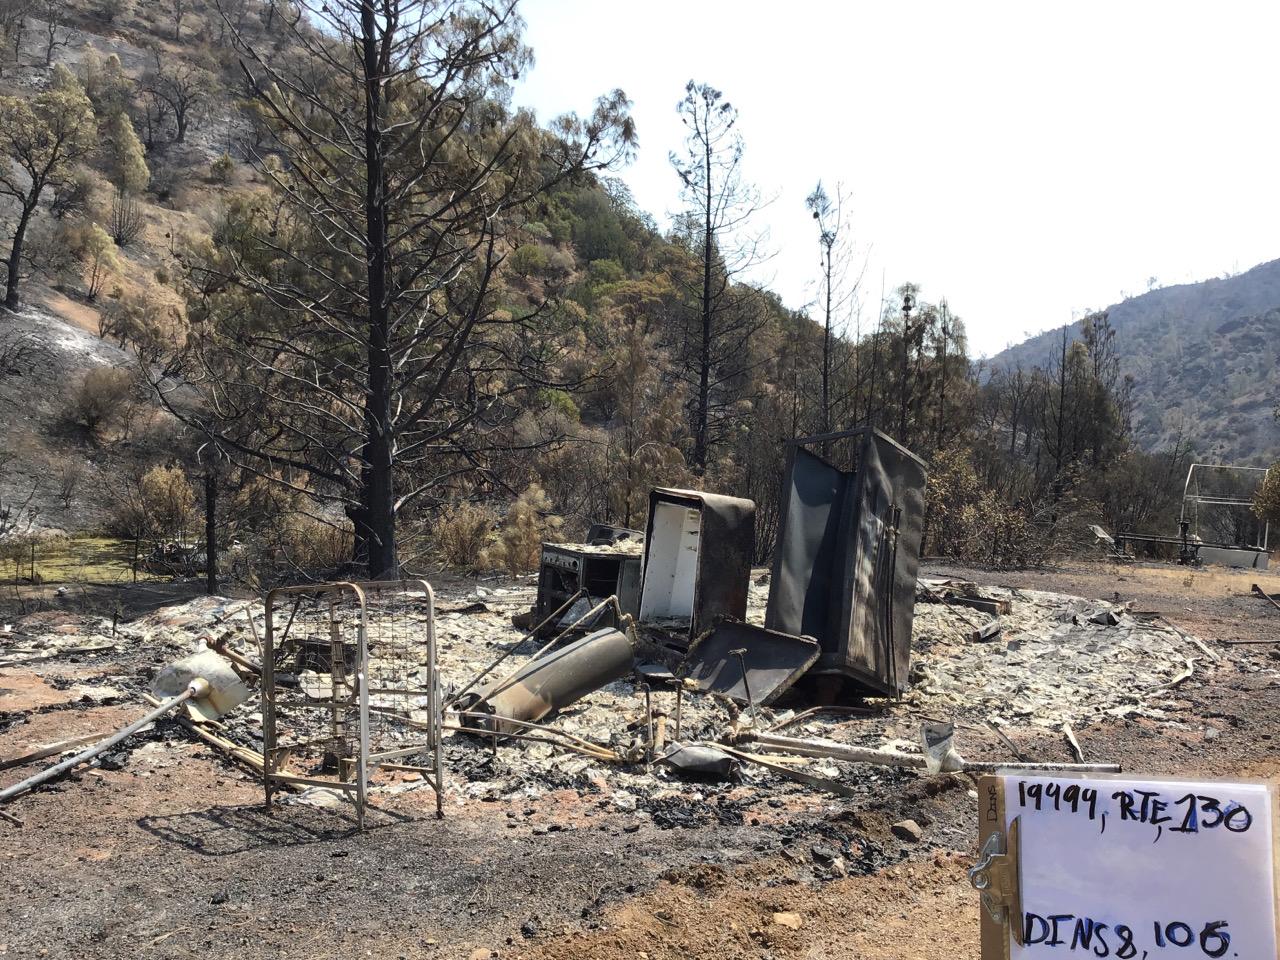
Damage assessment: destroyed